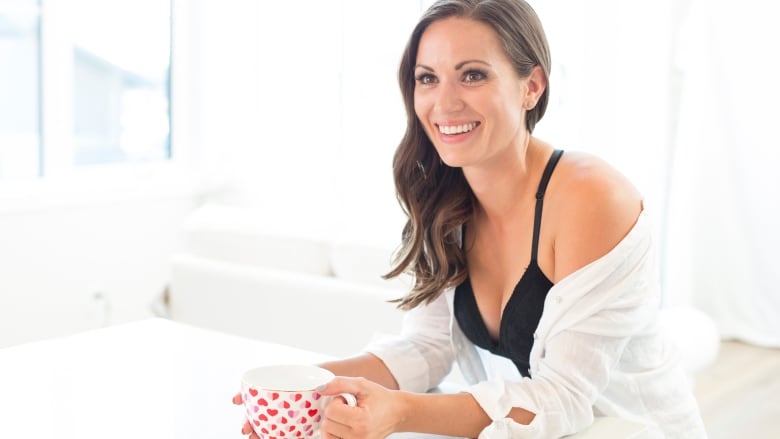
Gender: women